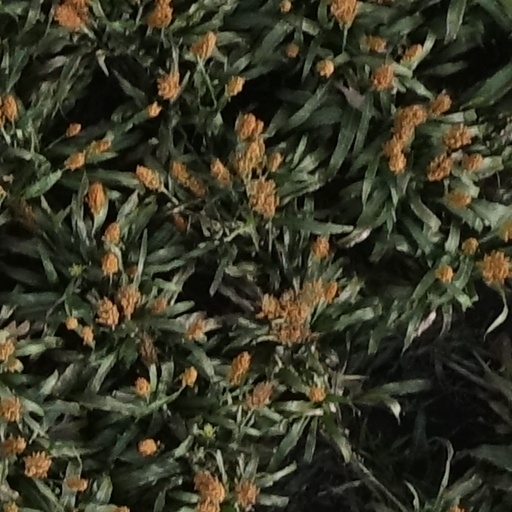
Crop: sorghum